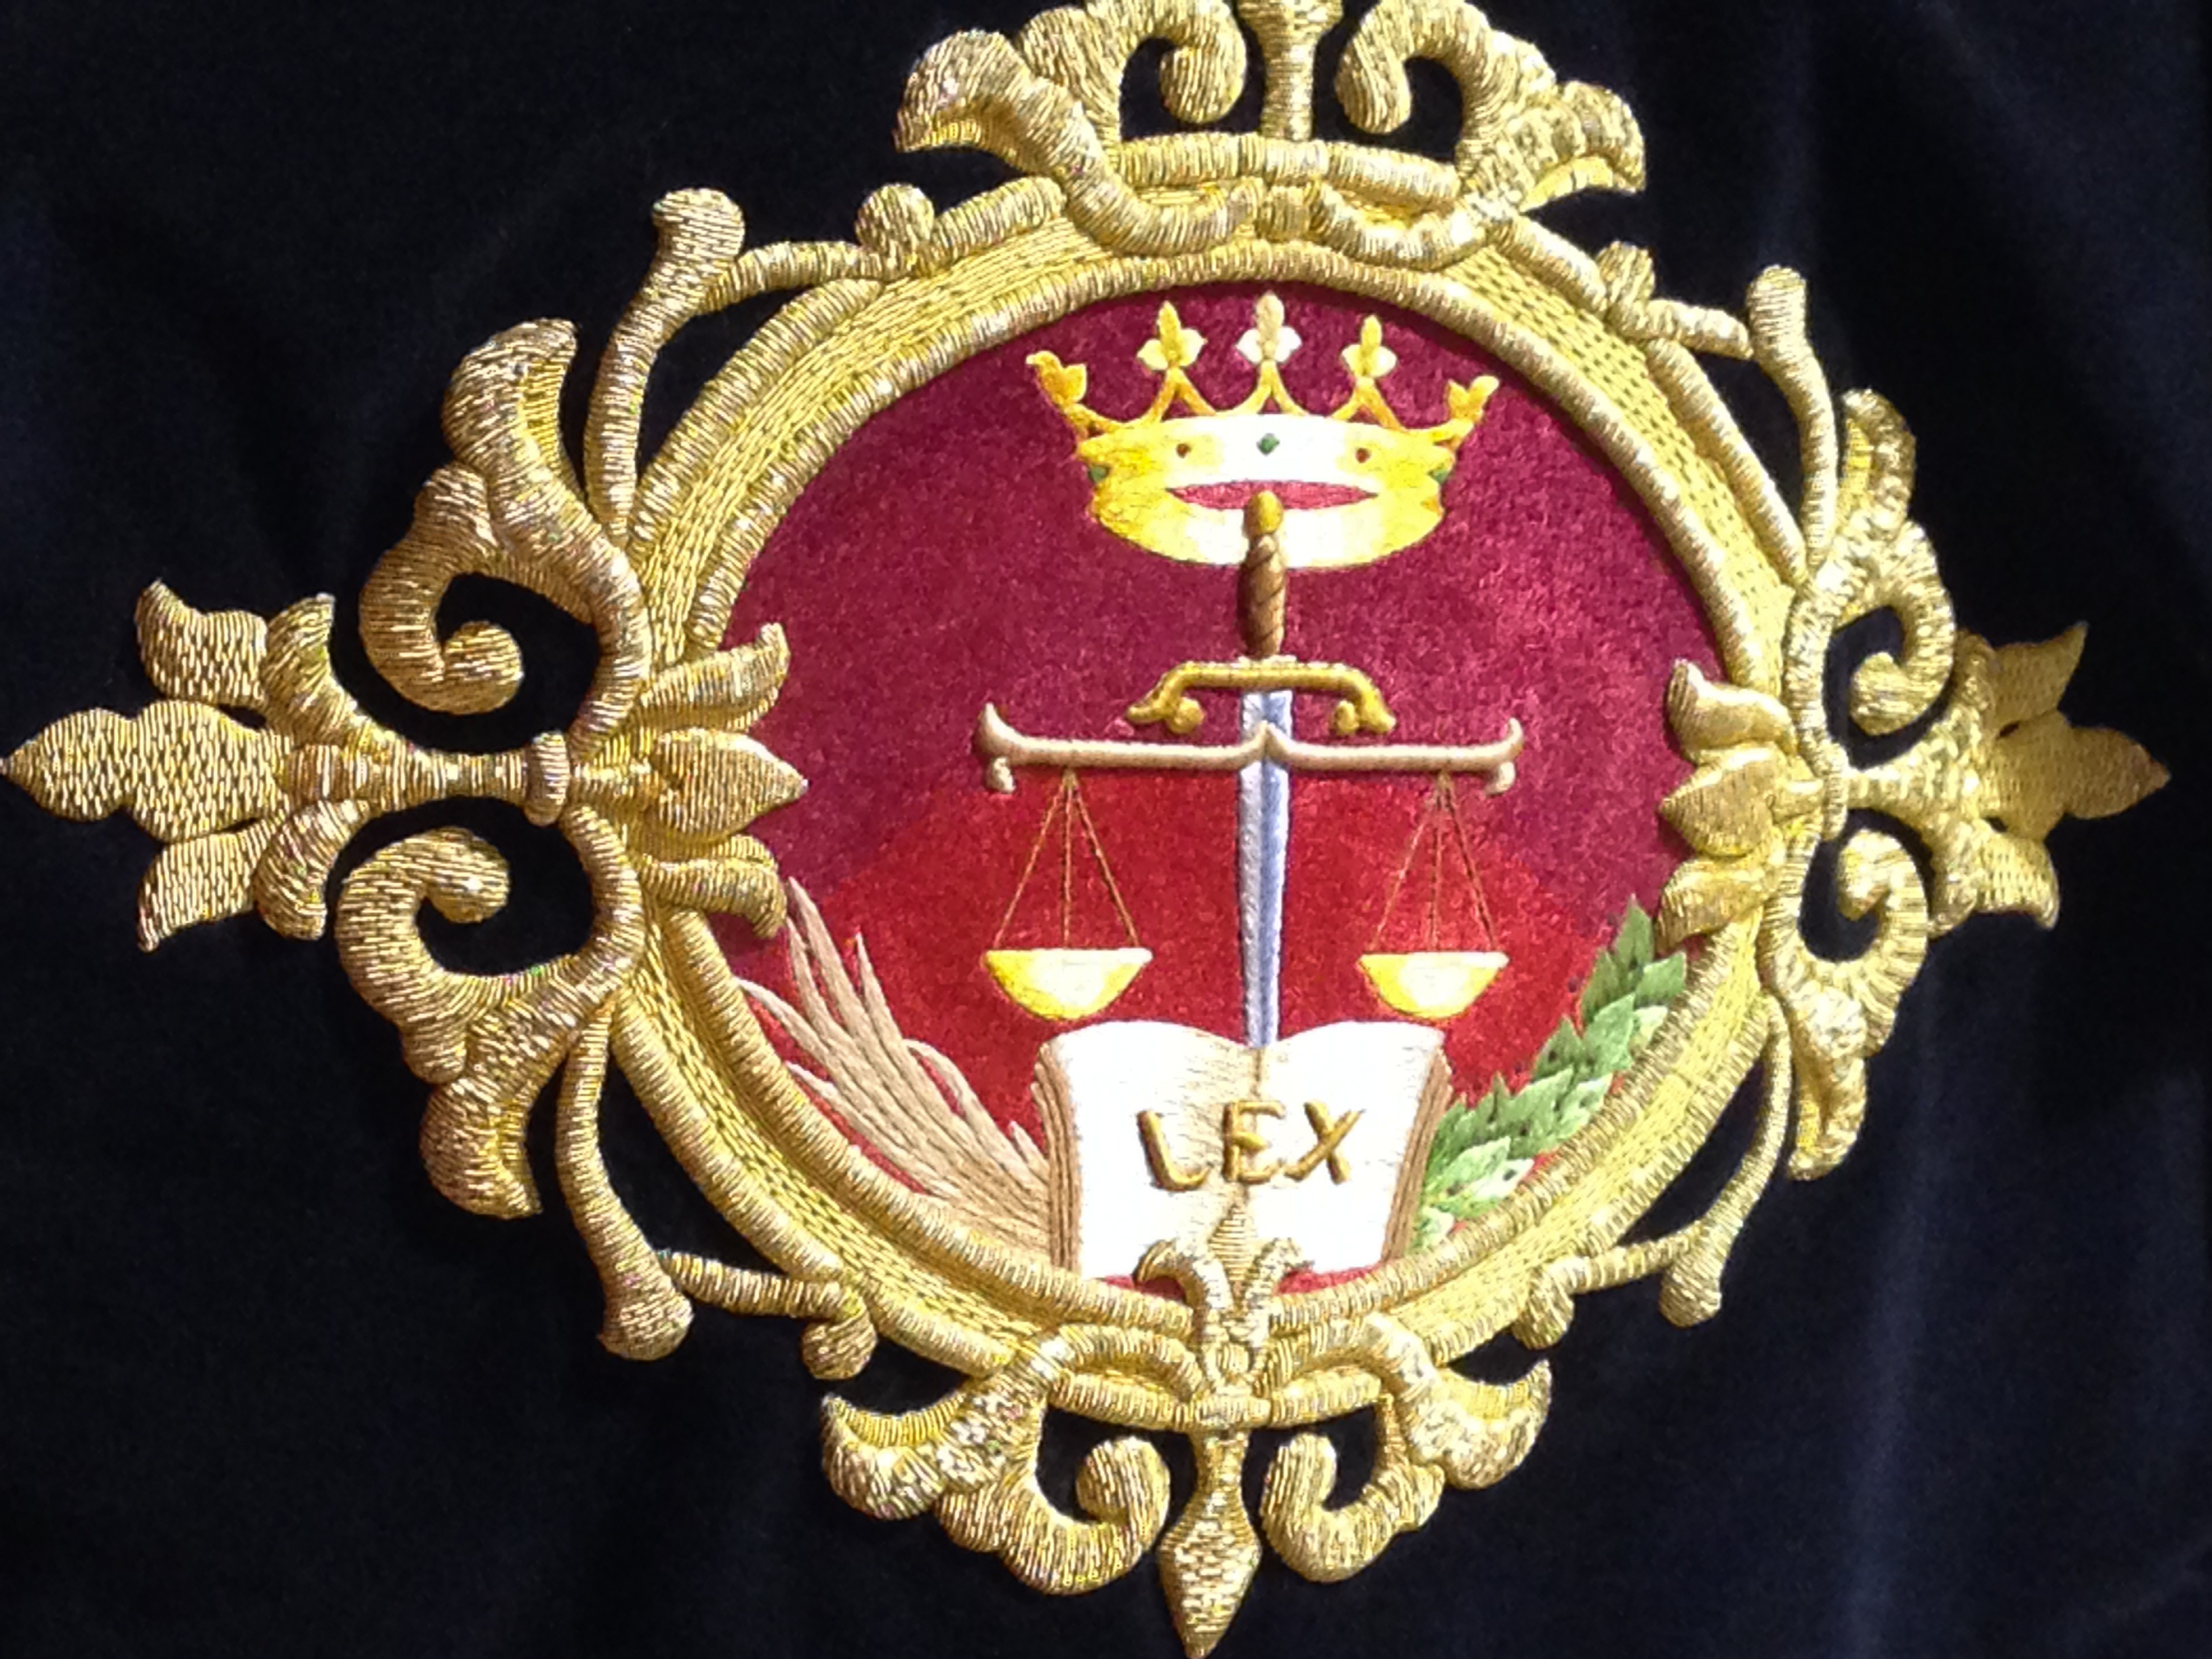
clothing, crown, spain, justice, embroidery, fashion accessory, lorca, son of gold